Hunterdon County, New Jersey

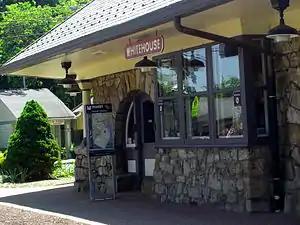
Whitehouse Station

Limited rail service to the northern part of the county from Newark Penn Station/Pennsylvania Station is provided to High Bridge, Annandale, Lebanon and Whitehouse Station by NJ Transit's Raritan Valley Line.